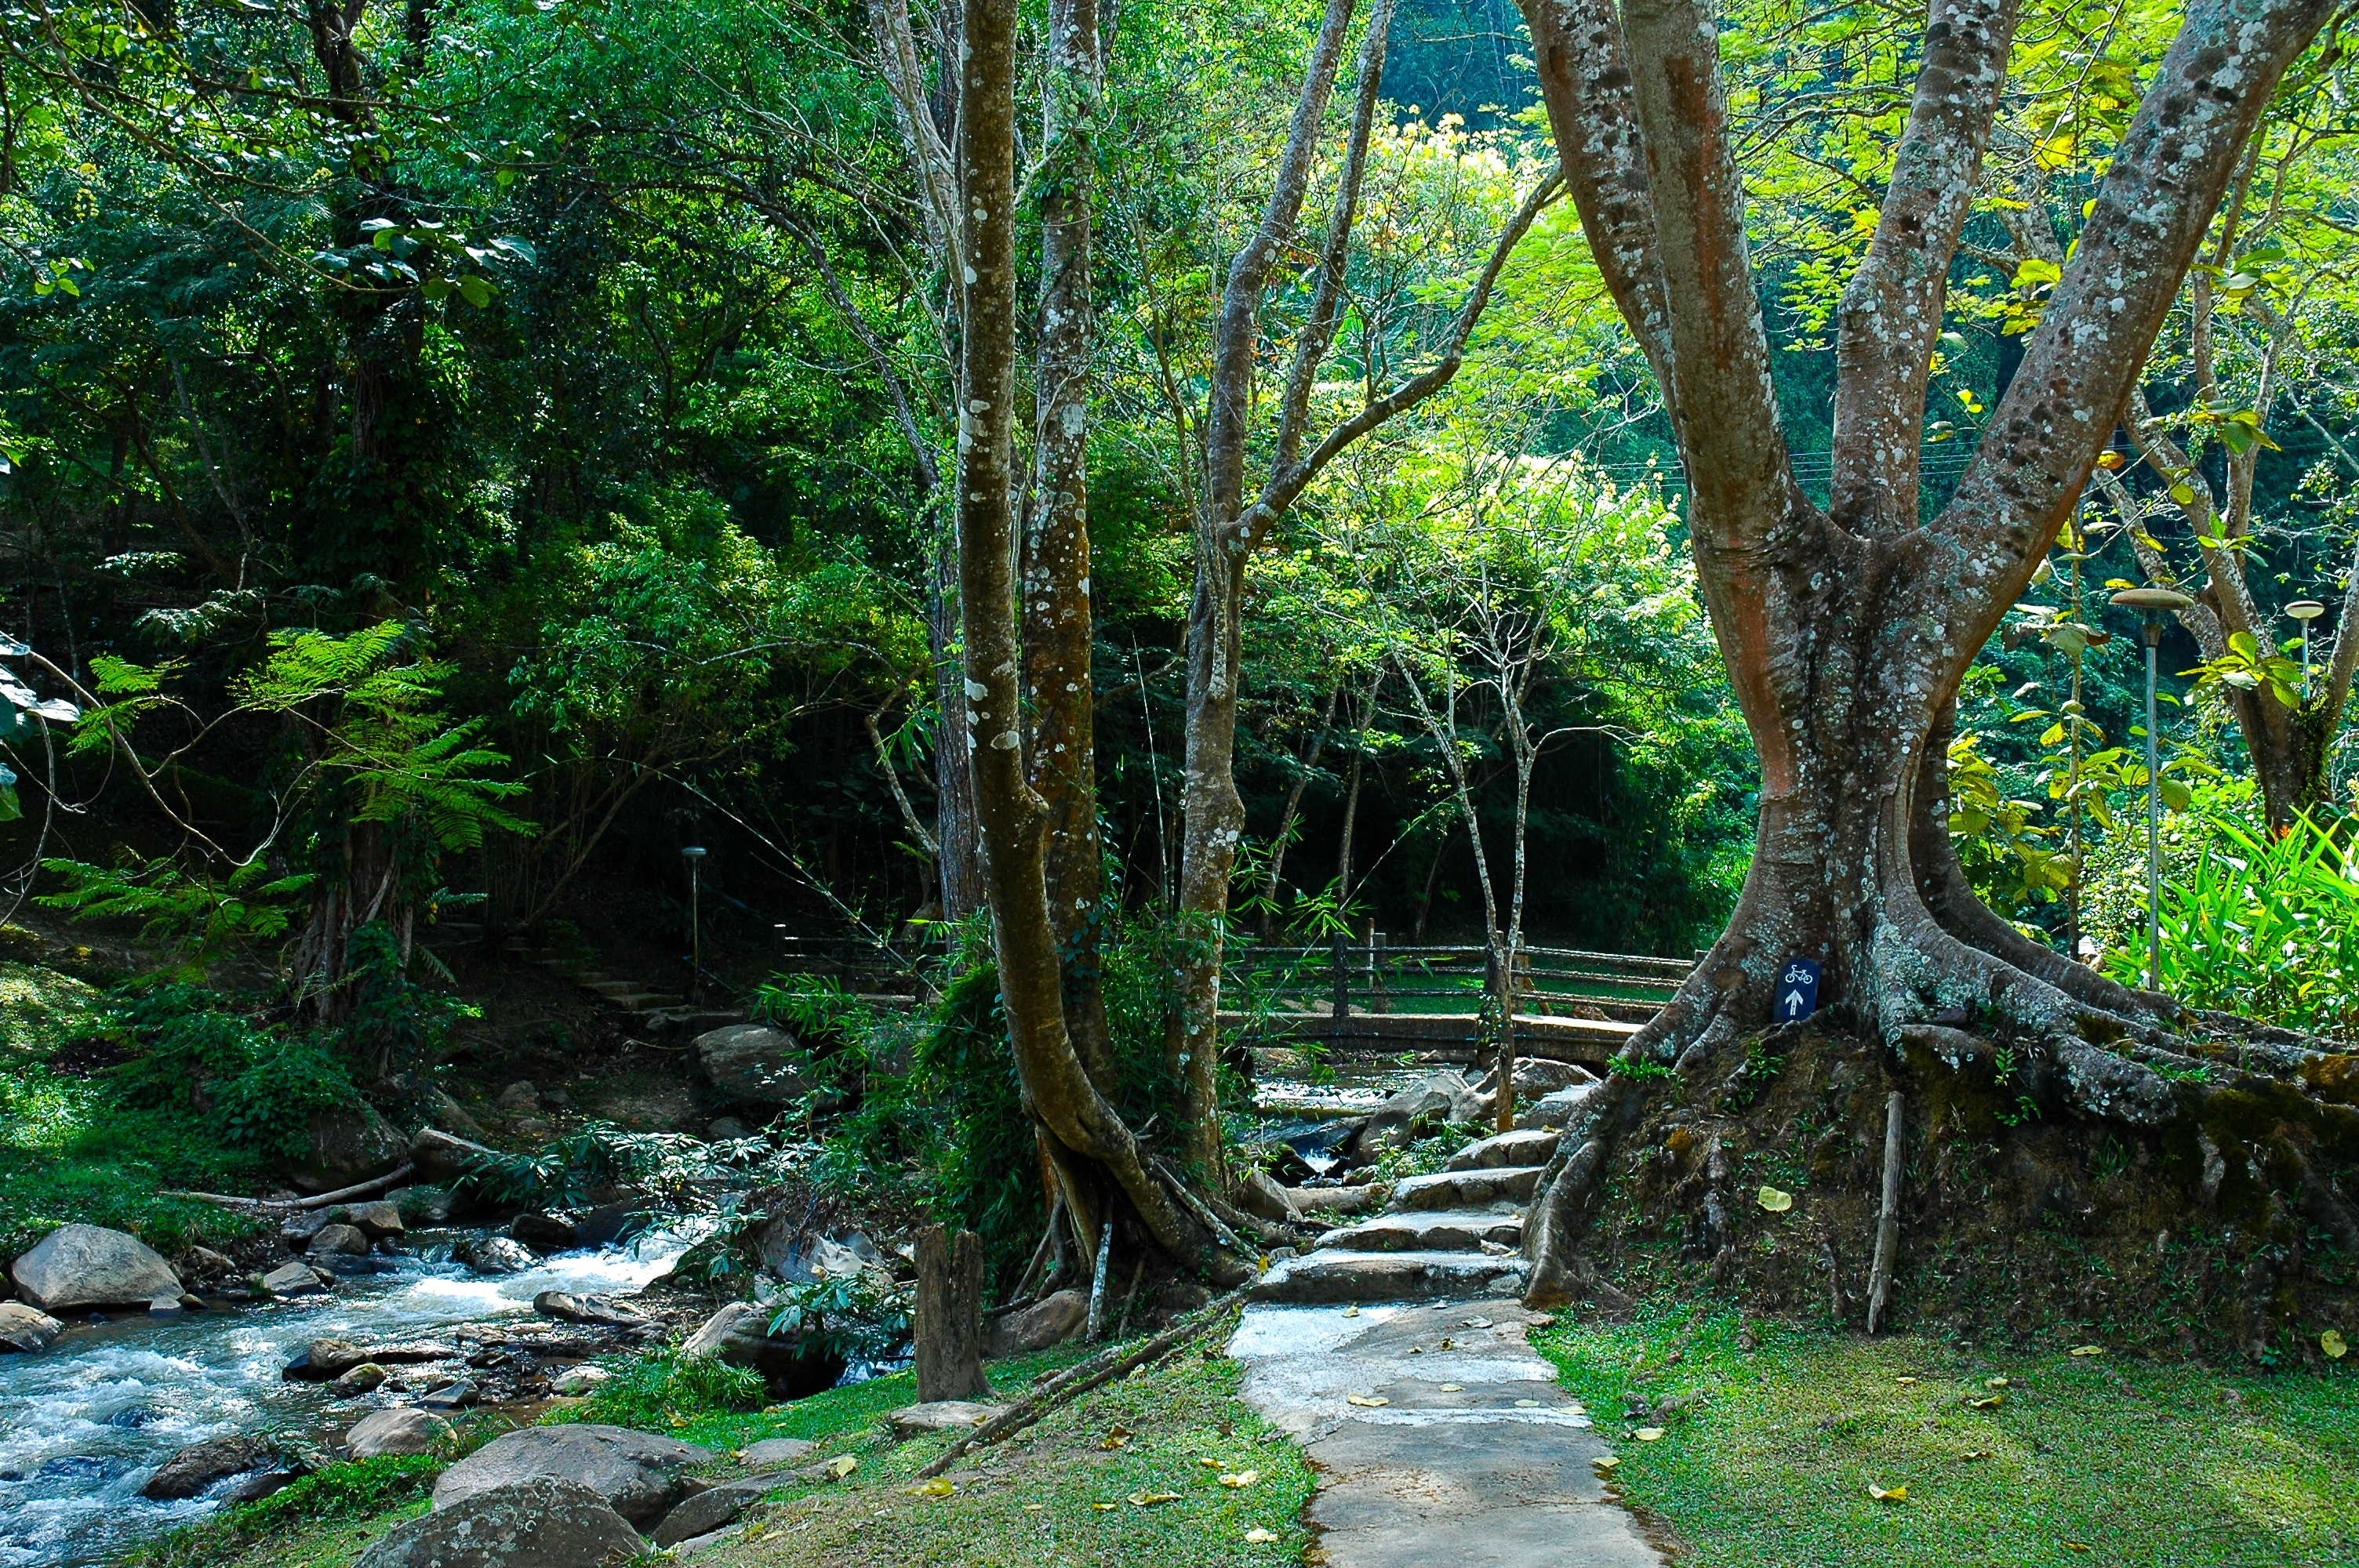
tree, water, nature, forest, wilderness, trail, leaf, river, stream, green, flow, jungle, vegetation, rainforest, deciduous, wetland, woodland, habitat, ecosystem, river landscape, nature reserve, biome, old growth forest, natural environment, woody plant, temperate broadleaf and mixed forest, riparian forest